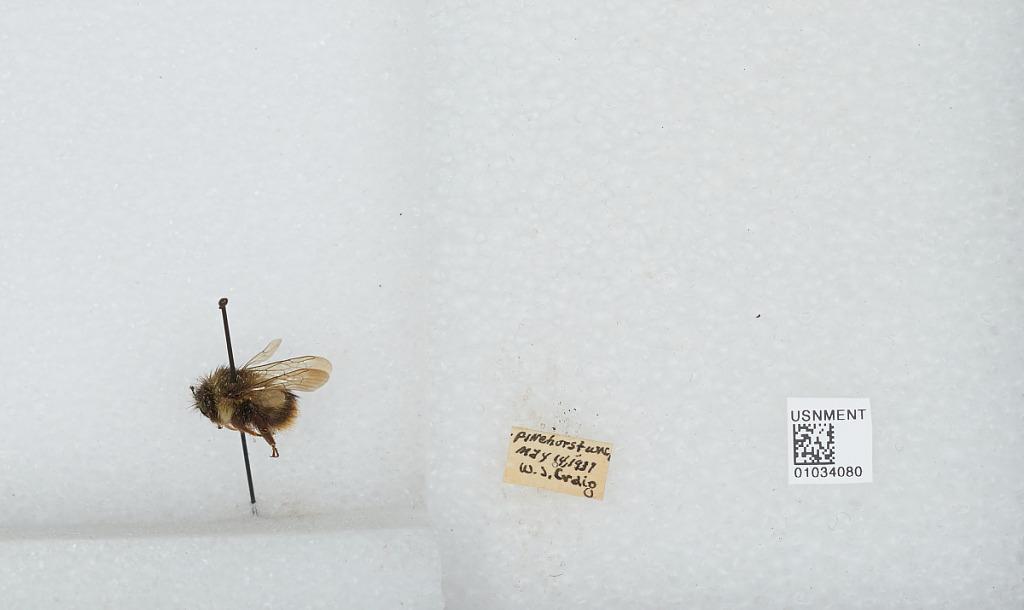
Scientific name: Bombus (Pyrobombus) mixtus Cresson
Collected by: W. Craig
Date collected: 1937-5-14
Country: United States